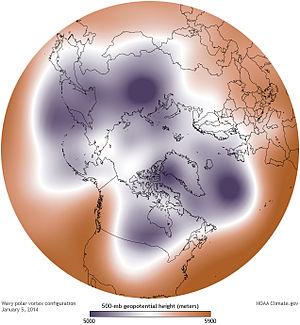
Un vortex polaire est une dépression d'altitude tenace et de grande taille, localisée près d'un des pôles géographiques d'une planète. Sur Terre, ces centres dépressionnaires se forment dans la haute et moyenne troposphère et dans la stratosphère.